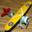
Label: airplane